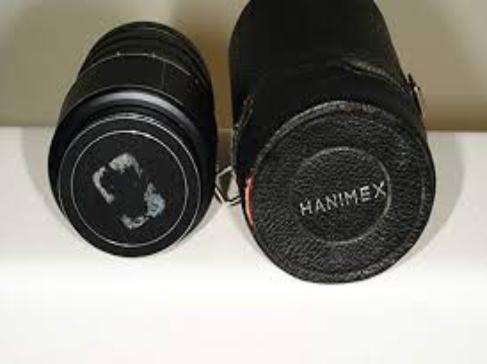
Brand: Hanimex
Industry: Electronic